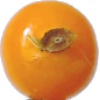
Label: Physalis 1